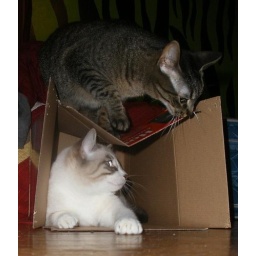
my cats love boxs..... they like to be on boxes... they like to be in boxes.... they like to chew on boxes